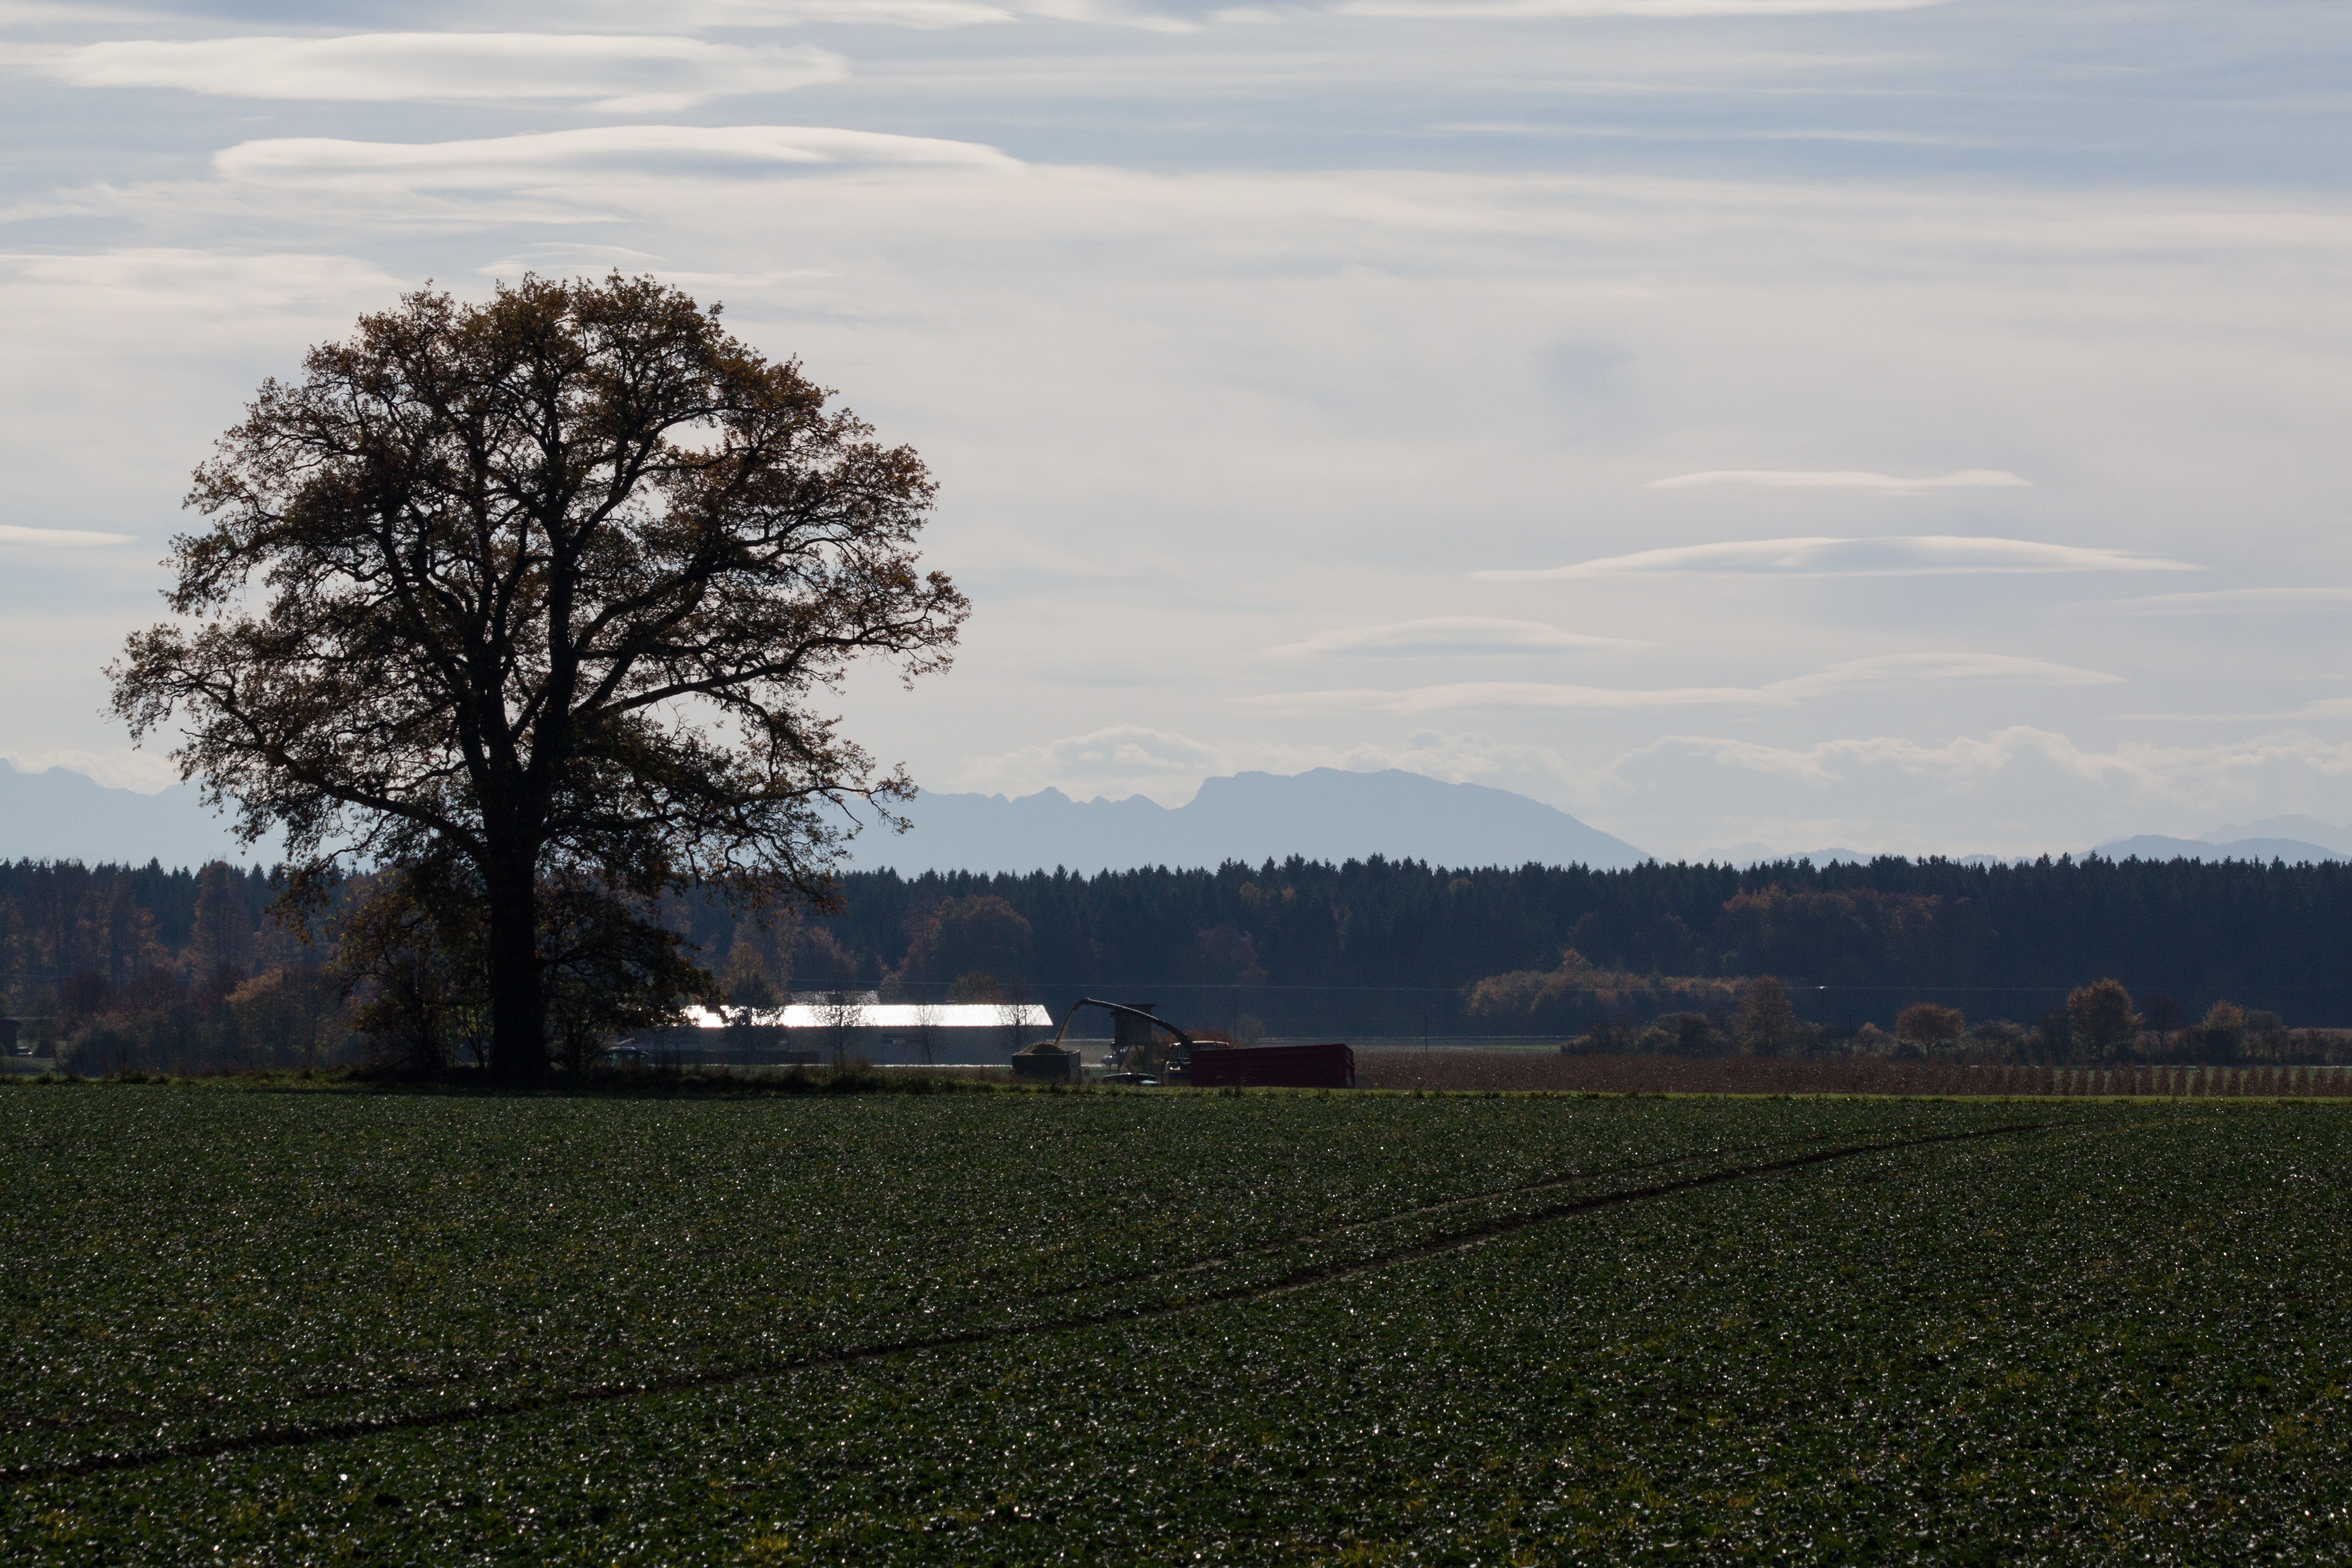
landscape, tree, nature, grass, horizon, mountain, cloud, plant, sky, field, farm, prairie, sunlight, morning, hill, flower, wind, orange, green, autumn, alpine, blue, yellow, agriculture, plain, trees, clouds, mountains, habitat, rural area, distant view, upper bavaria, corn harvest, hair dryer, atmospheric phenomenon, grass family, woody plant